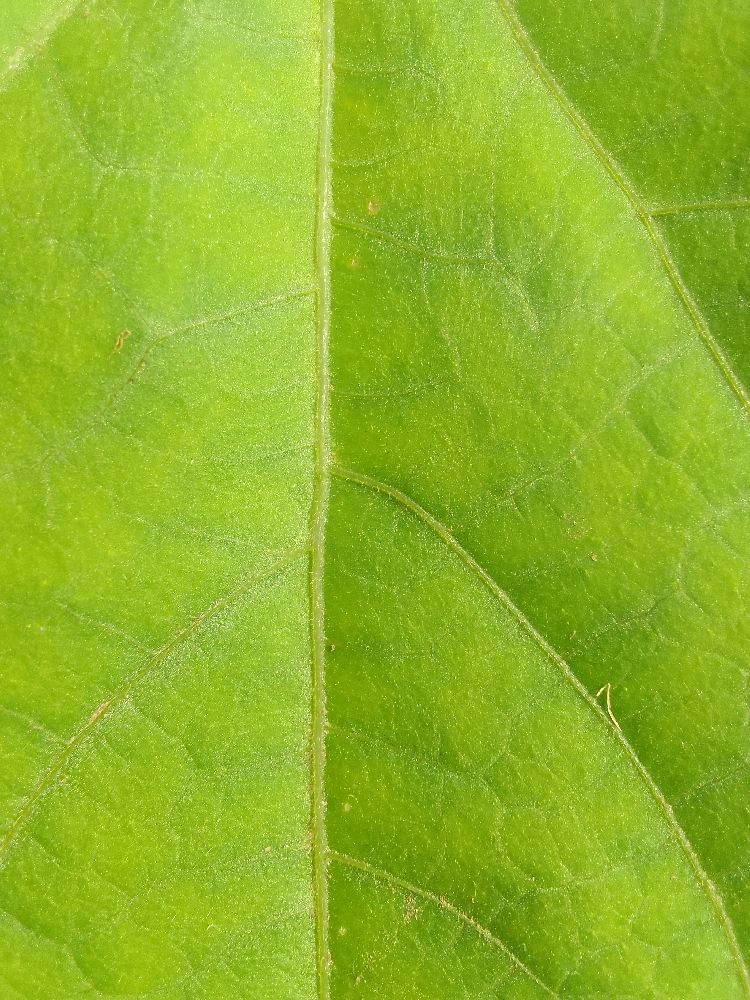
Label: healthy